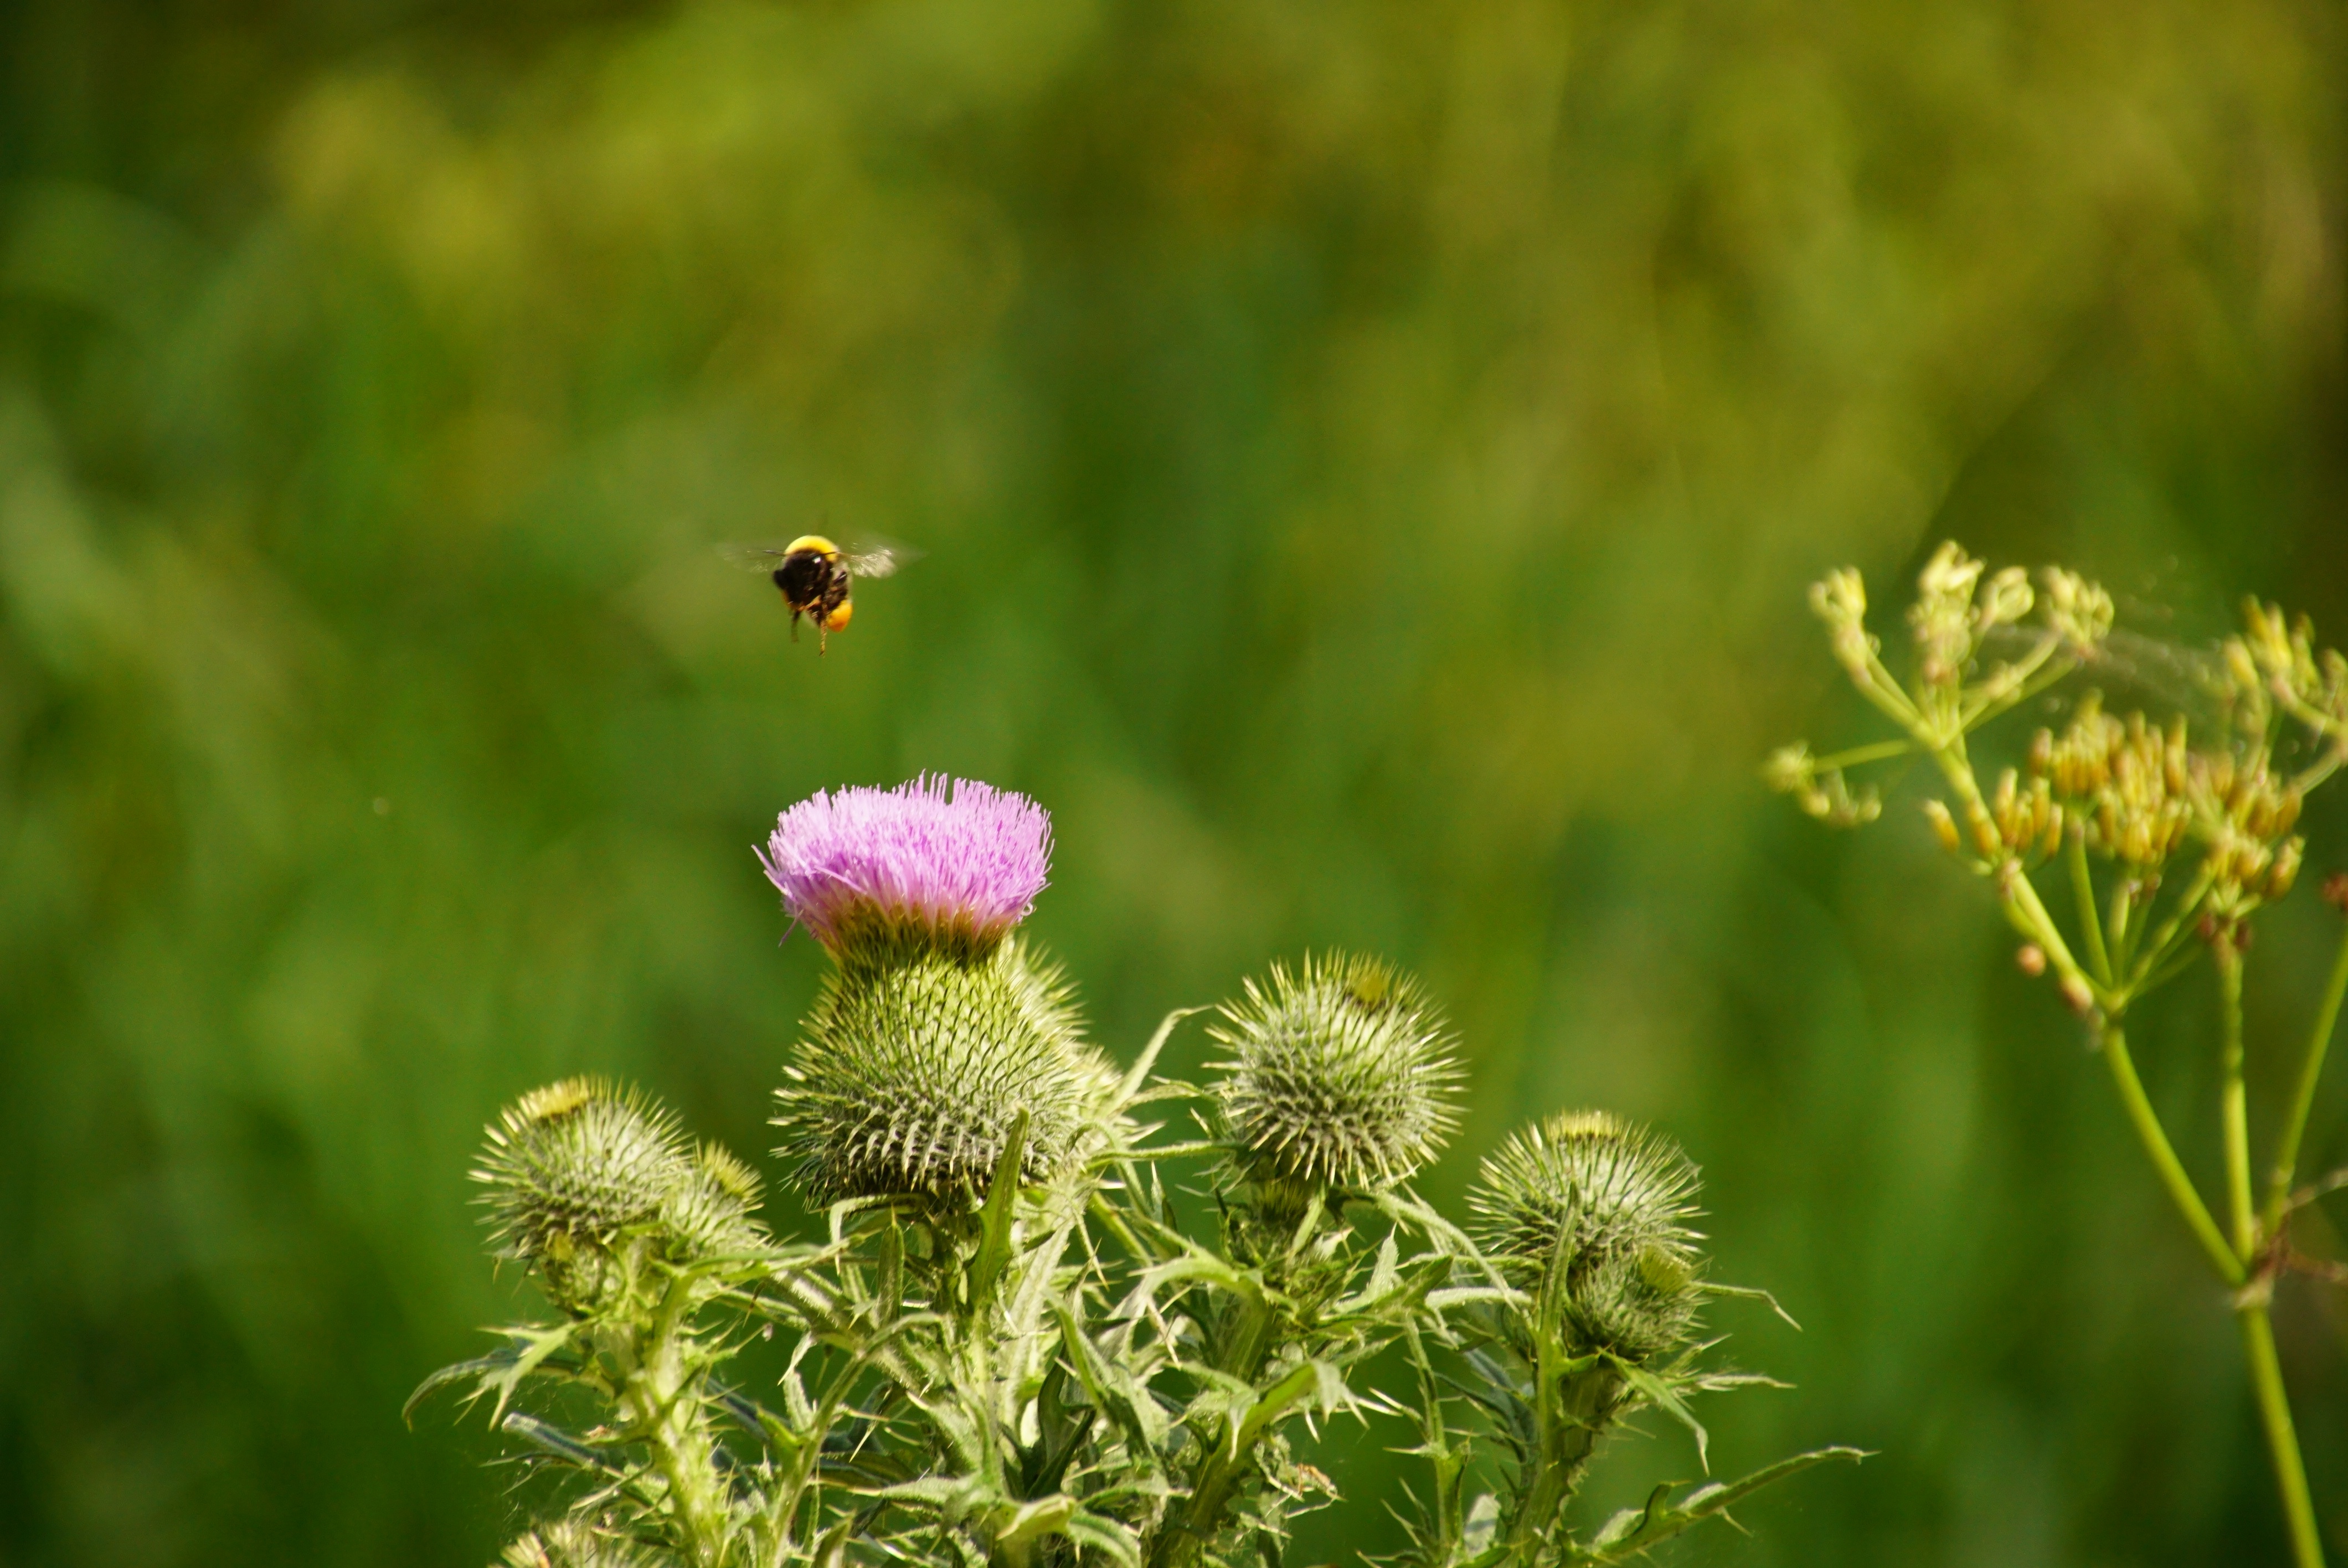
nature, grass, plant, field, meadow, prairie, flower, summer, wildlife, pollination, green, insect, pasture, park, botany, close, flora, fauna, invertebrate, wildflower, flowers, violet, bee, thistle, nectar, macro photography, flowering plant, honey bee, daisy family, thistle flower, land plant, membrane winged insect